Muazzez İlmiye Çığ

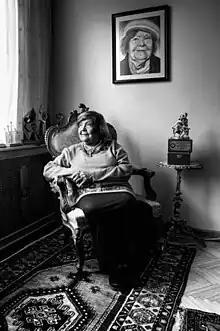
Çığ in 2010

Muazzez İlmiye Çığ ("née" İtil; 20 June 1914 – 17 November 2024) was a Turkish librarian, writer, and supercentenarian who specialised in the study of Hittites and Sumerian civilization.